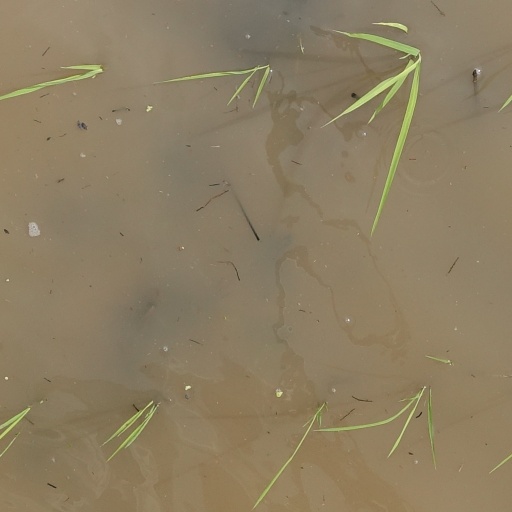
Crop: rice